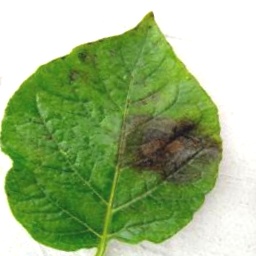
Etiqueta: Late Blight